Shercock

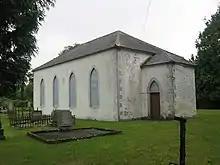
Glasleck Presbyterian church near Shercock

Shercock) is a small town and civil parish in the east of County Cavan, Ireland. As of the 2022 census, the population of the town was 574.